Joseph Cogswell

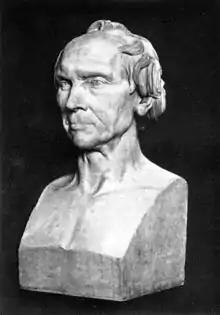
1853 bust by Eugène Lequesne

Joseph Green Cogswell (September 27, 1786 – November 26, 1871) was an American librarian, bibliographer and an innovative educator.